Severians

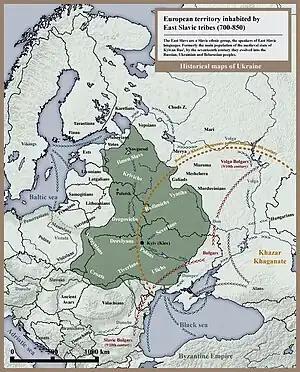
European territory inhabited by East Slavic tribes in 8th and 9th century.

The Severians, also Severyans, Siverians, or Siverianians were a tribe or tribal confederation of early East Slavs occupying areas to the east of the middle Dnieper River and southeast of the Danube River. They are mentioned by the Bavarian Geographer (9th century), Emperor Constantine VII (956–959), the Khazar ruler Joseph (c. 955), and in the Primary Chronicle (1113).